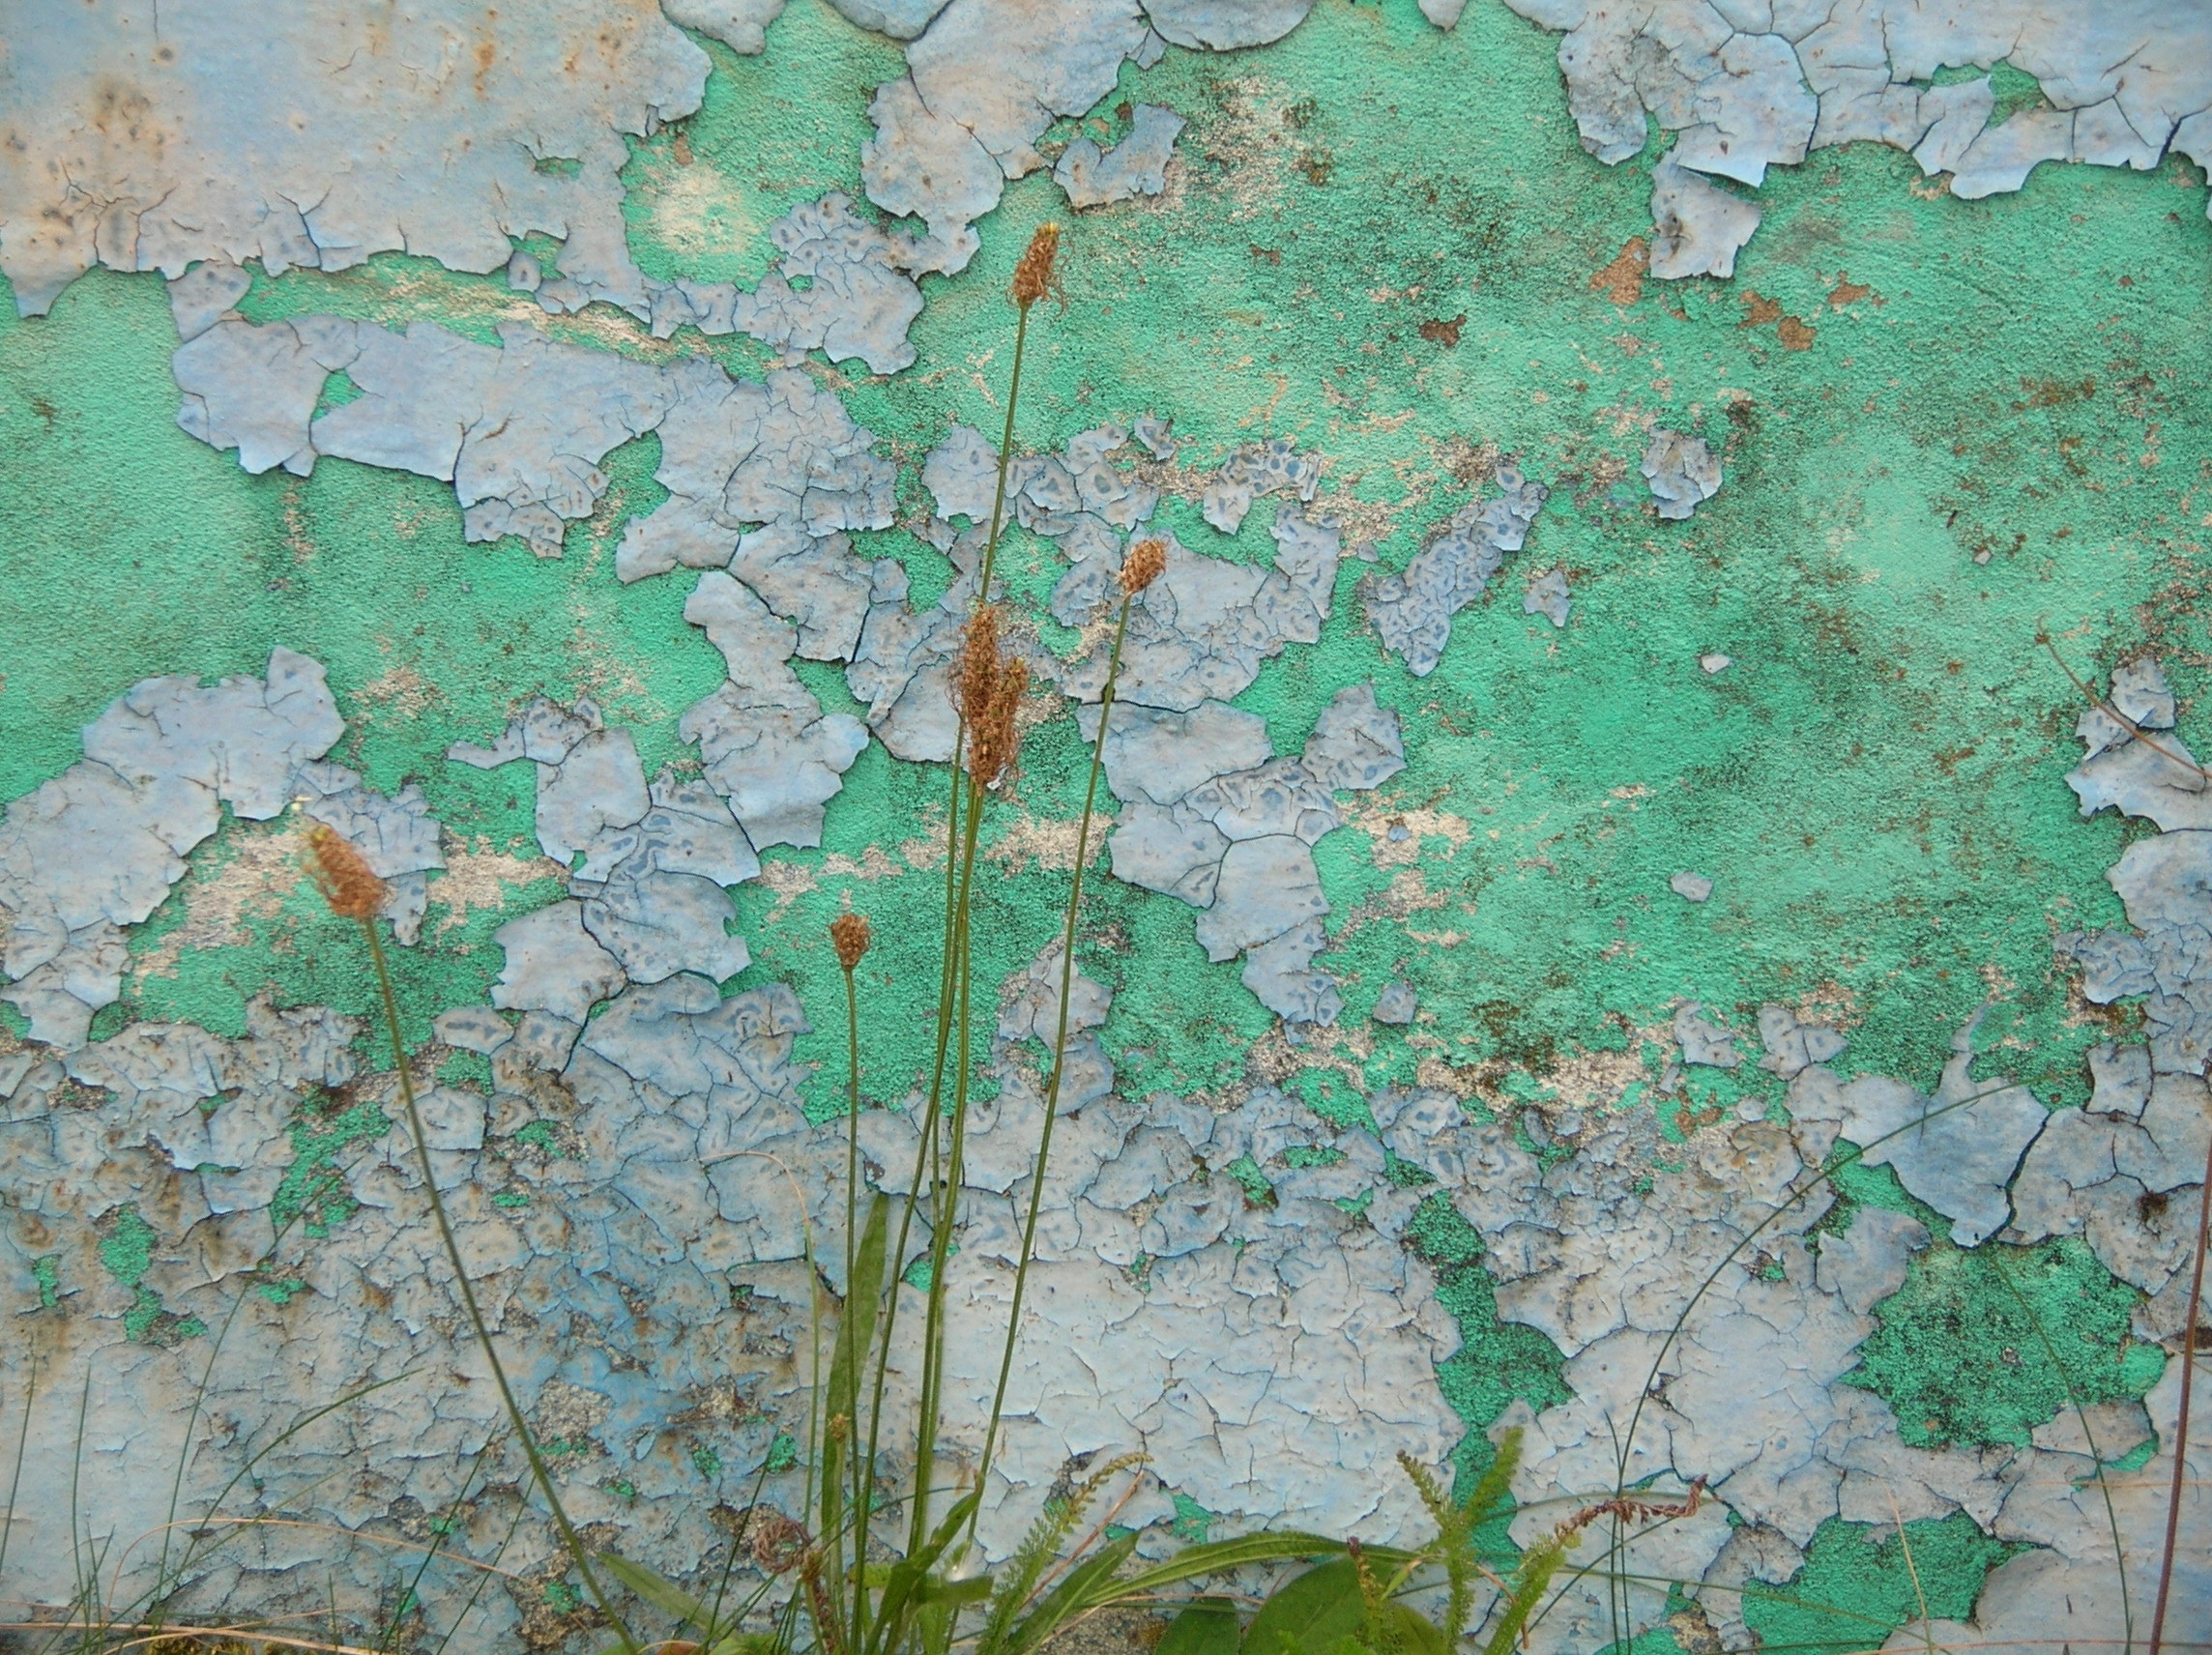
landscape, tree, nature, branch, plant, texture, leaf, old, wall, green, color, soil, ruin, map, stones, geology